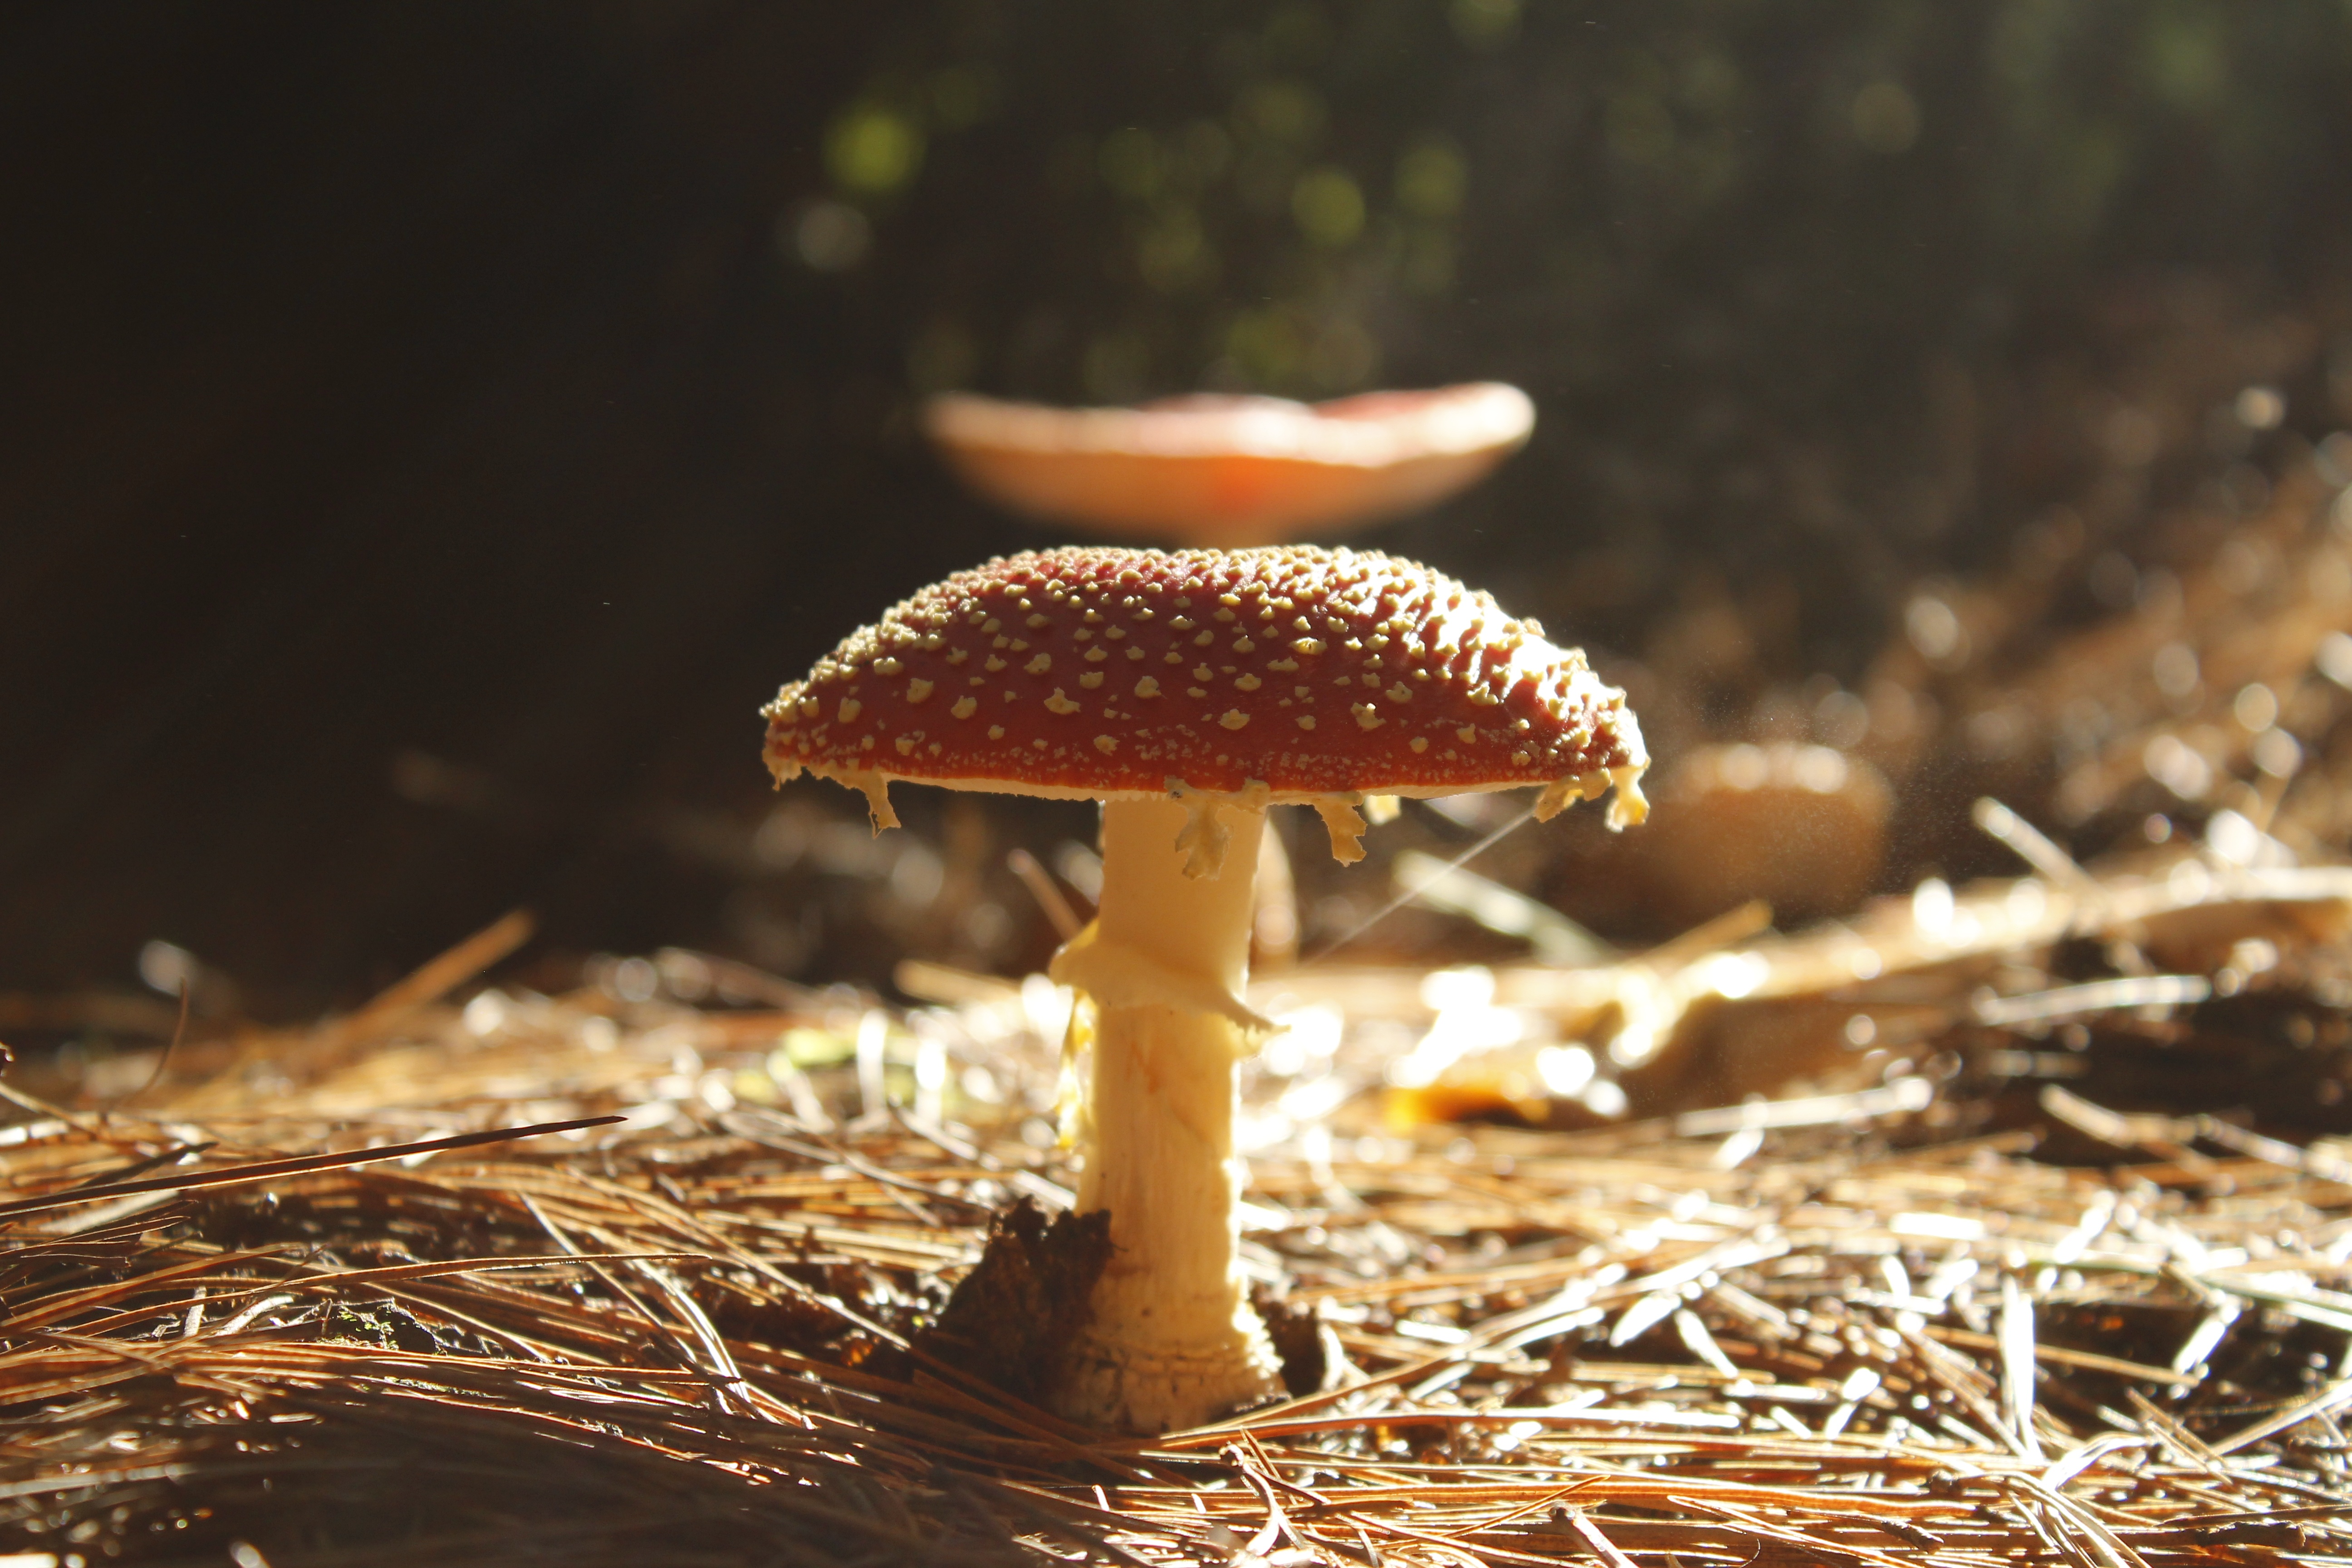
tree, nature, forest, outdoor, plant, wood, white, leaf, fall, summer, moss, wild, food, green, color, grow, natural, autumn, fresh, brown, soil, mushroom, gourmet, delicious, season, close up, fungus, fungi, cap, toxic, poison, vegetarian, boletus, edible, porcini, organic, macro photography, edible mushroom, medicinal mushroom